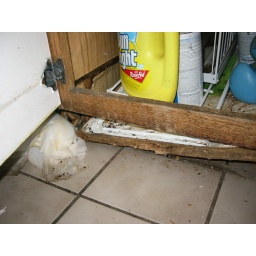
this is the shelf under the sink which has failed somewhat.